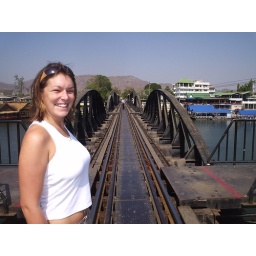
Claire on the bridge over the river kwai